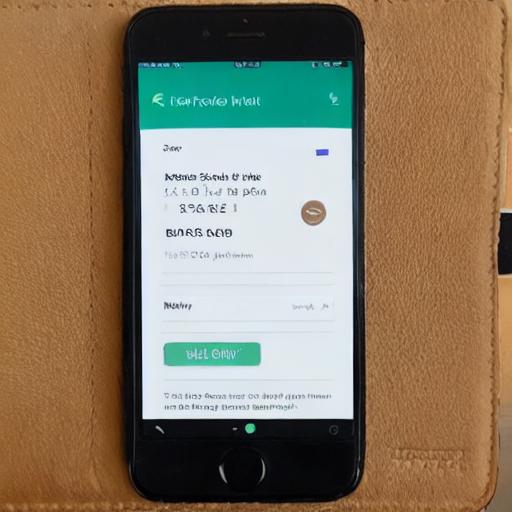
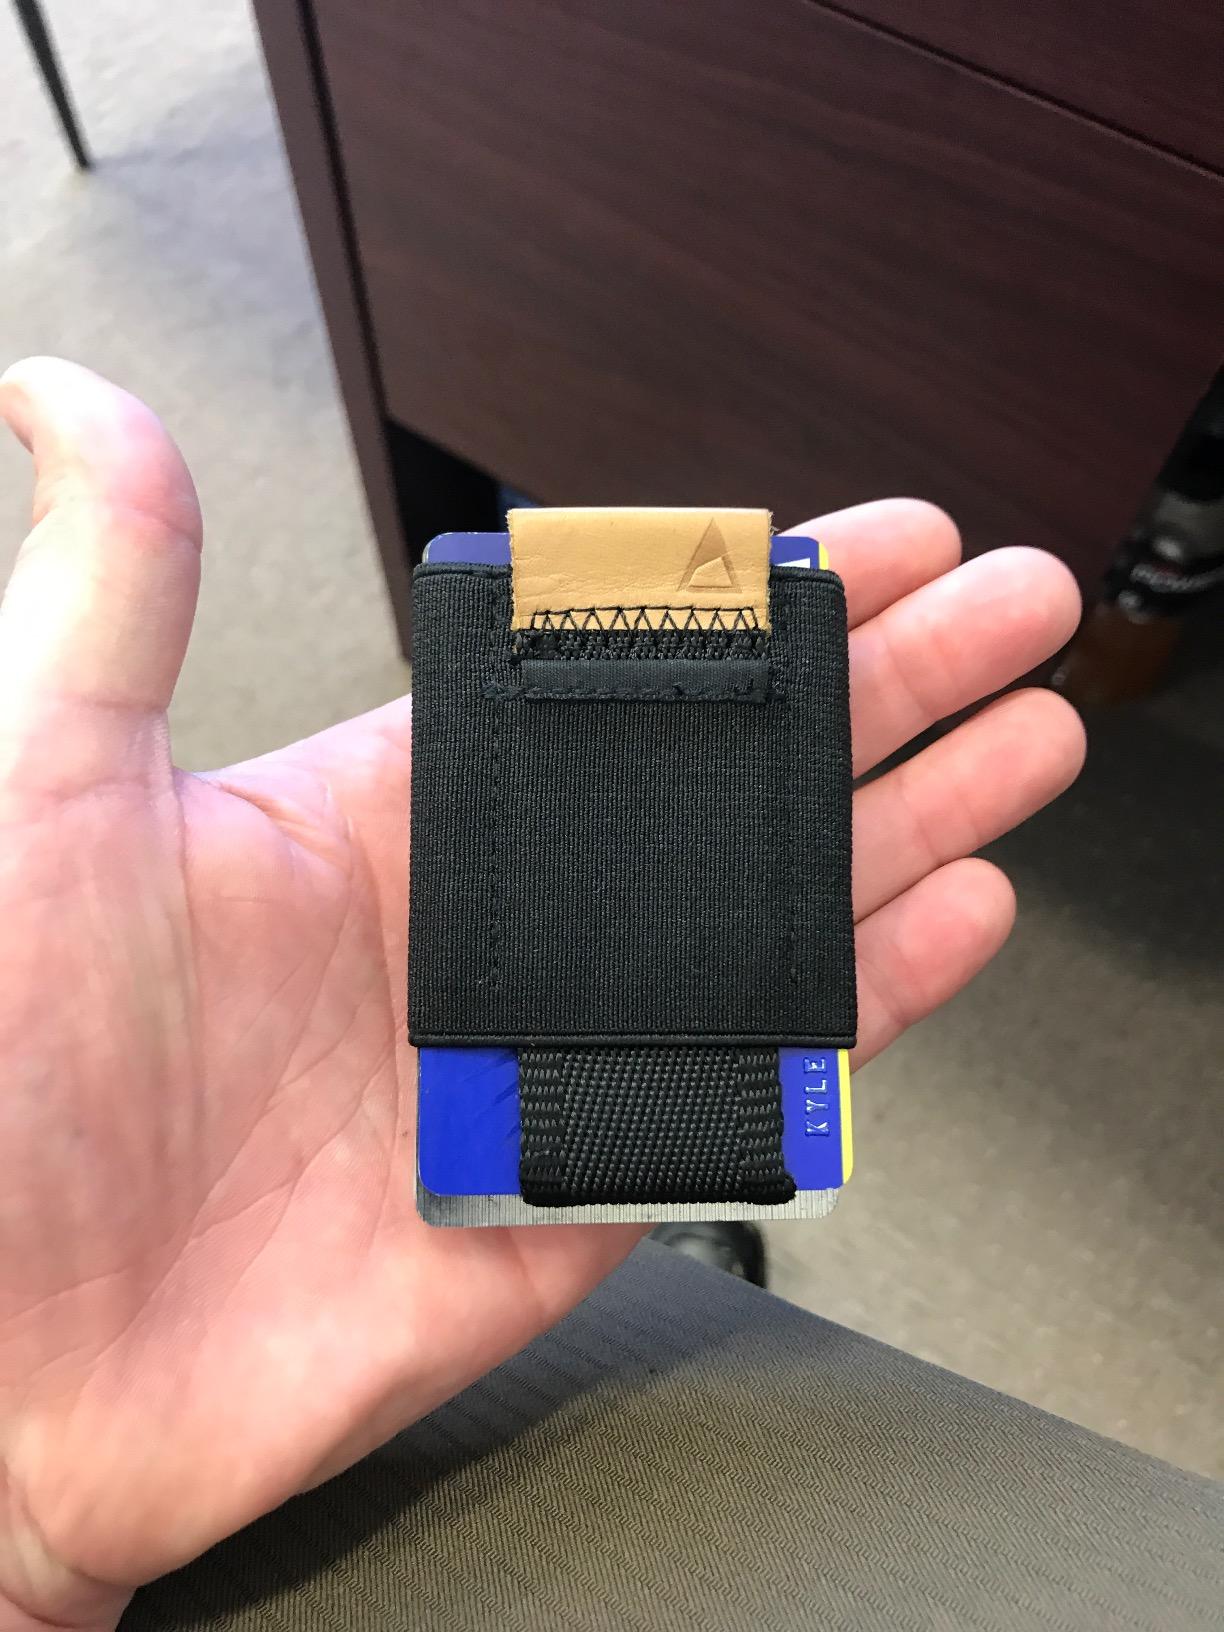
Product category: accessories_wallet
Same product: no